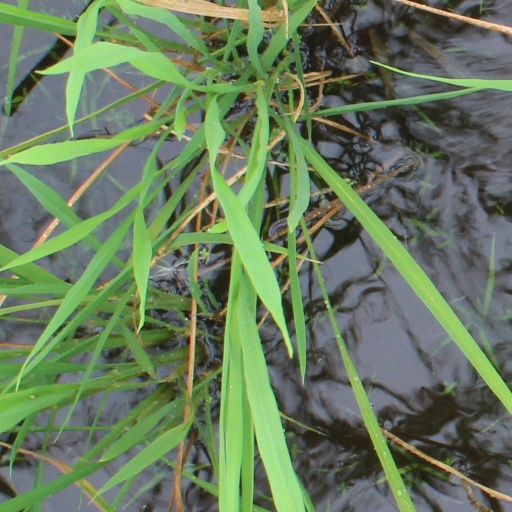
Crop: rice